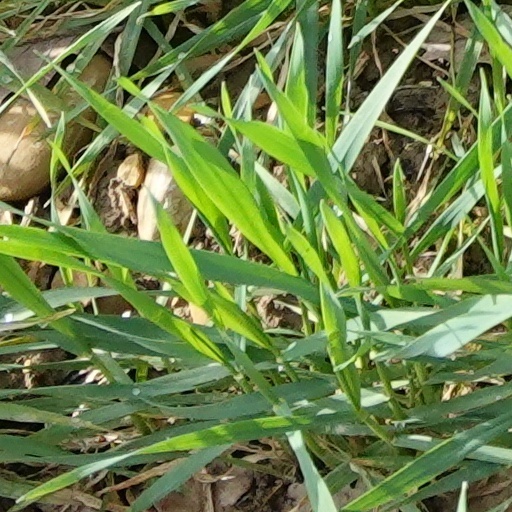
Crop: wheat